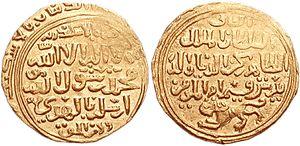
Al-Malik az-Zâhir Rukn ad-Dîn Baybars al-Bunduqdari, dit en français et par convention Baybars, né le 19 juillet 1223 au nord de la mer Noire et mort le 1ᵉʳ juillet 1277 à Damas, d'origine turc kiptchak, est le 4ᵉ sultan d'Égypte et de Syrie, de la dynastie des Mamelouks Bahrites, qui régna de 1260 à 1277.